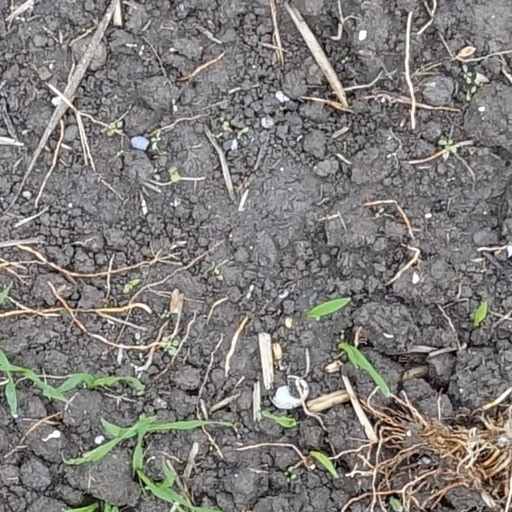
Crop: wheat